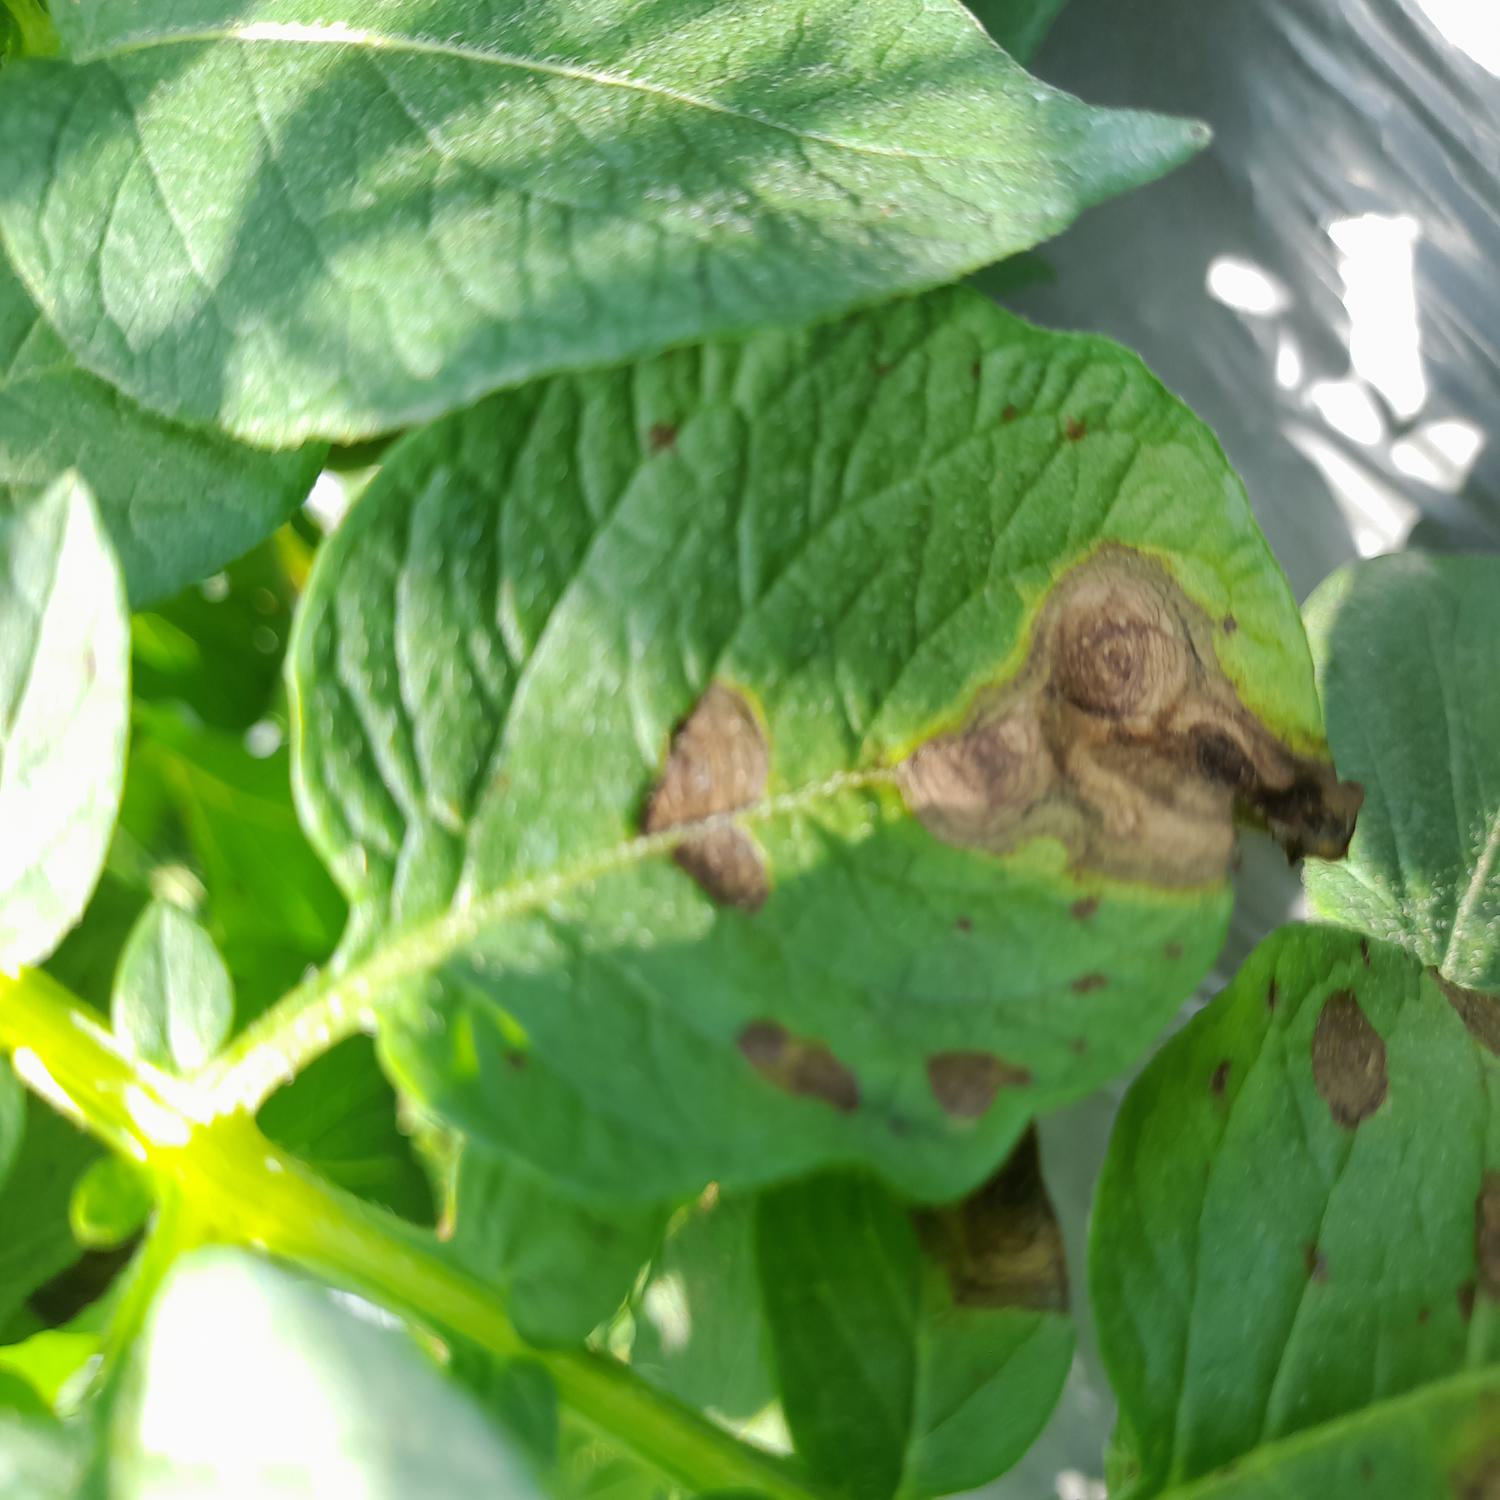
Label: Fungi